Union Wesley Methodist Episcopal Church Complex

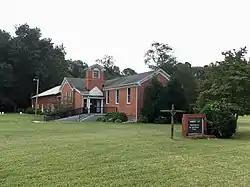

The Union Wesley Methodist Episcopal Church Complex is a historic church and summer camp meeting facility on Powell Farm Road near Clarksville, Delaware. The property was developed in the post-Civil War era as a summer religious camp for African Americans. It was established around 1873, with an open tabernacle structure for religious functions, surrounded by modest cottages. An 1890 one-room schoolhouse that was used in the education of African-American children was adapted as the camp's refectory in 1922, and in 1959 the Union Wesley Methodist Episcopal Church was built on the property. The school building in particular is notable as one of the best-preserved late 19th-century schools for African-Americans in the state.